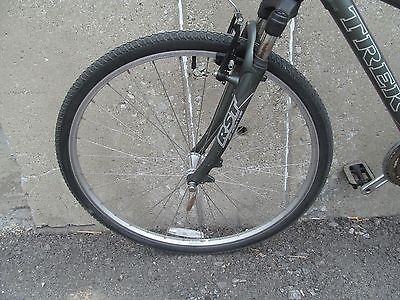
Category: bicycle